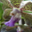
Label: orchid